Cooper Arms Apartments

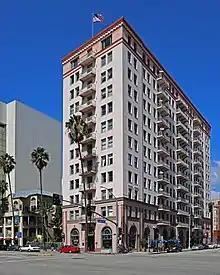
The Cooper Arms

Cooper Arms is a twelve-story steel-reinforced concrete building with exterior walls of brick finished with stucco. Located on Ocean Boulevard (at the corner of Linden Avenue) in the East Village near downtown Long Beach, the structure was designed by Los Angeles architects Curlett & Beelman. The design of the L-shaped apartment building has been described as Renaissance Revival and "Adam Revival" with neo-classical and neo-Egyptian ornamentation.